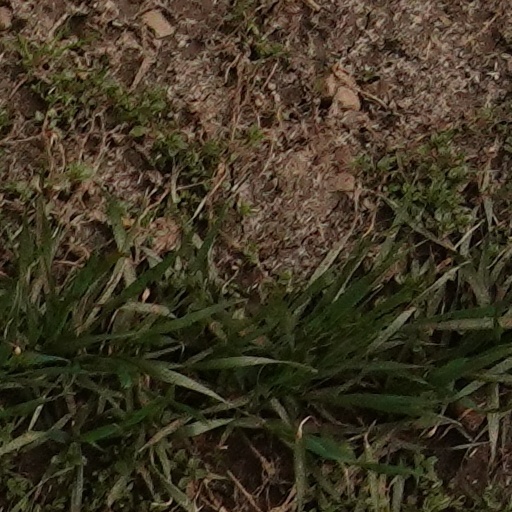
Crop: wheat